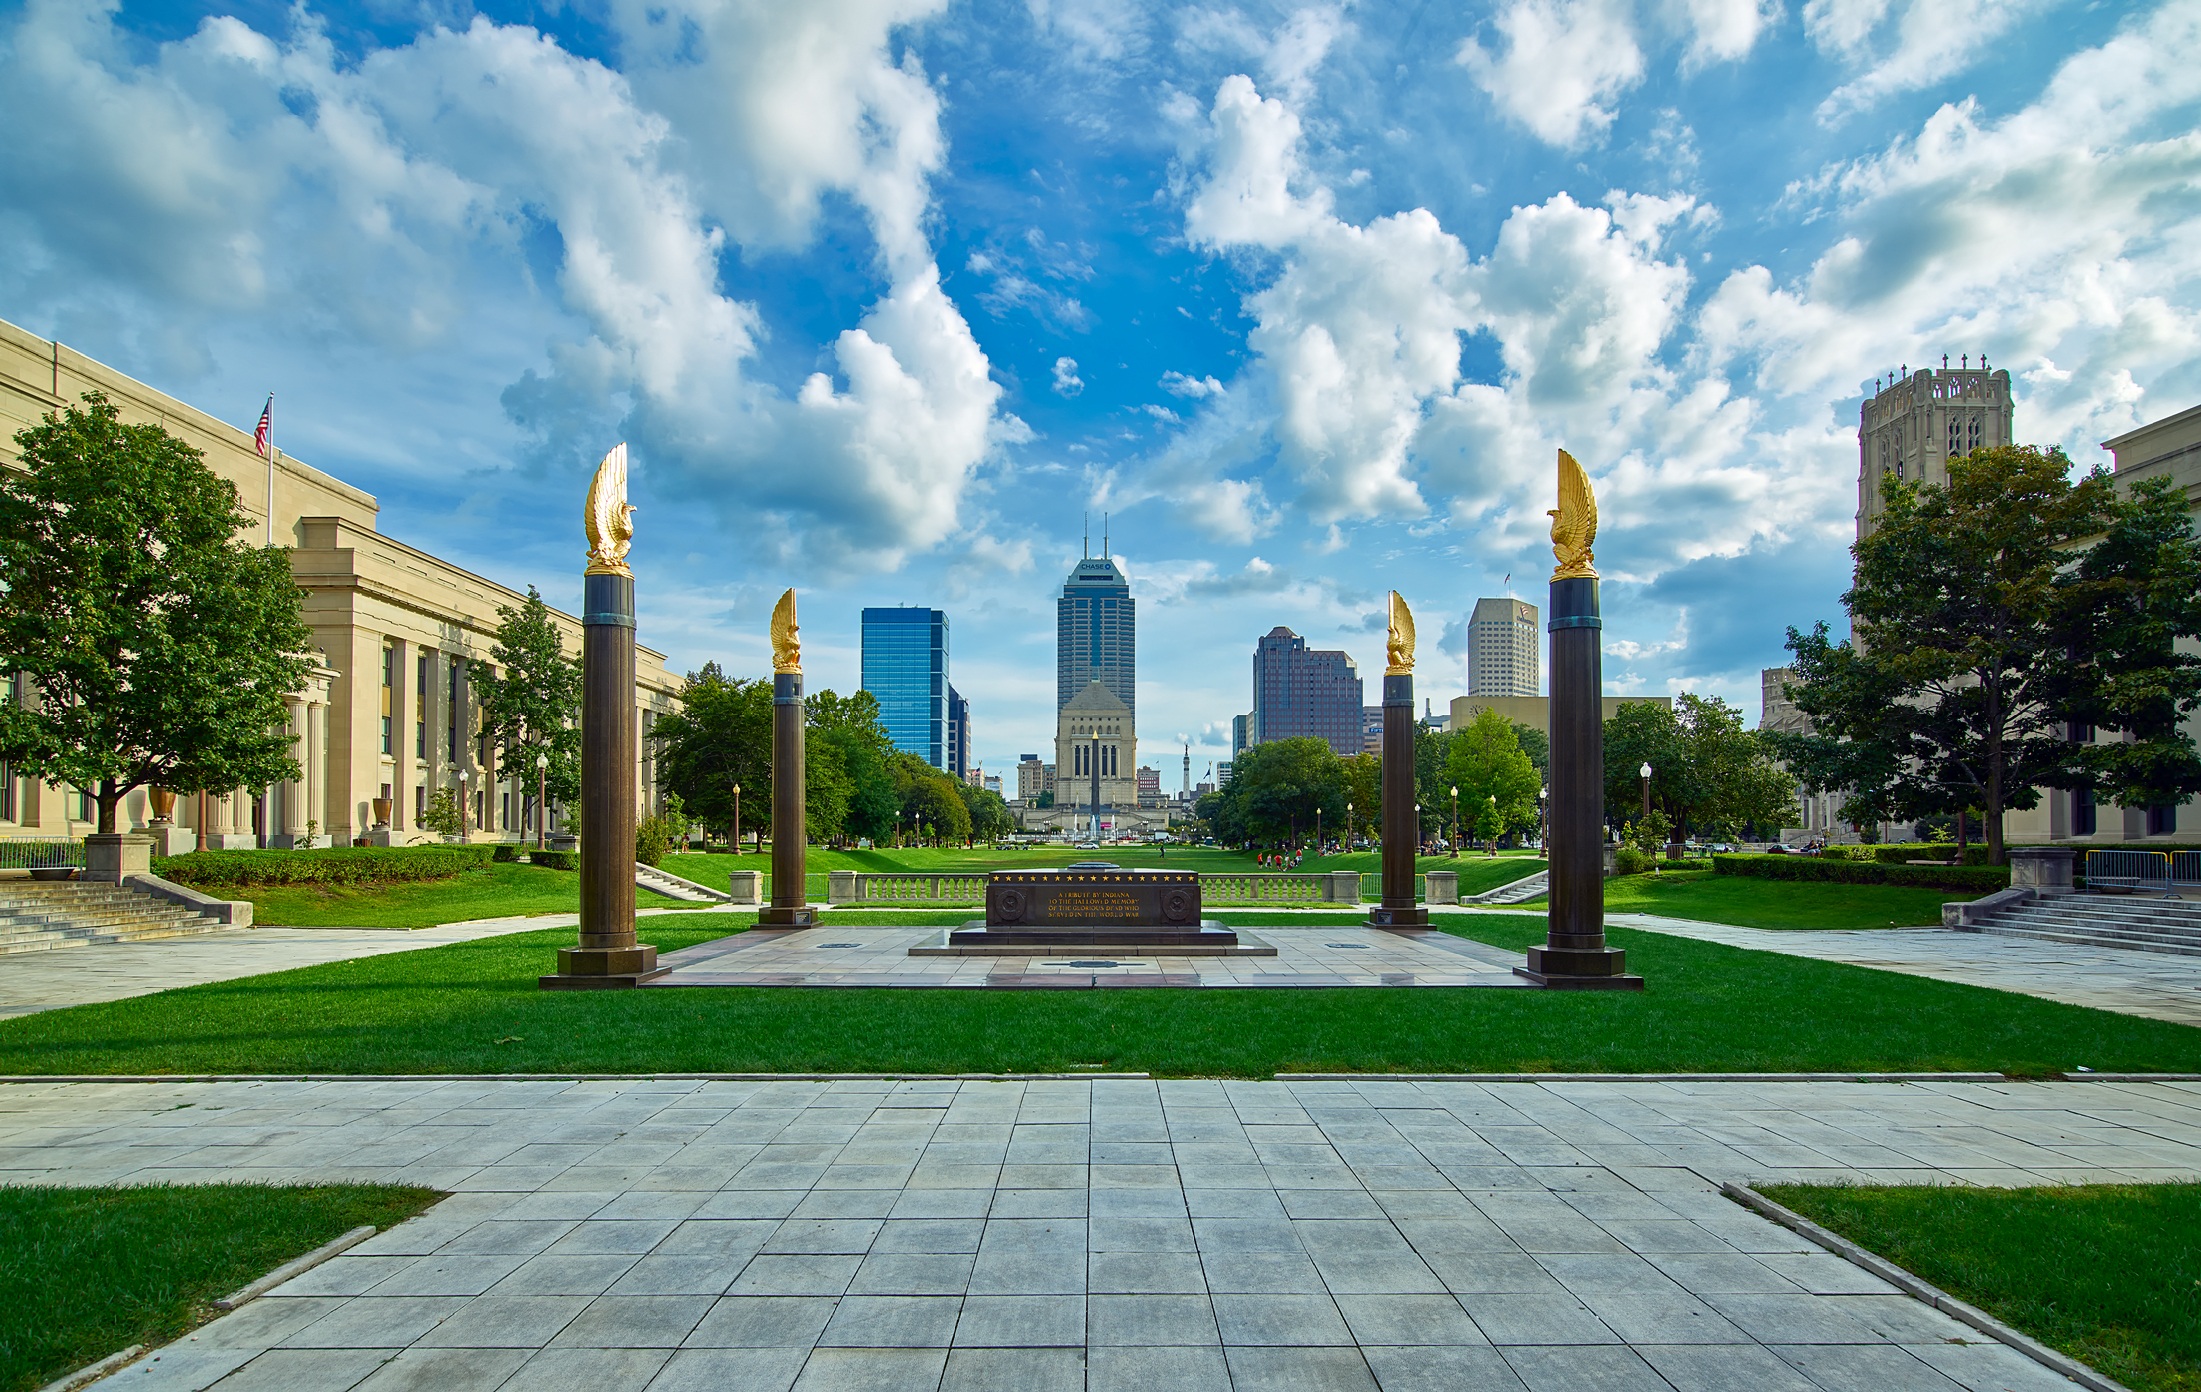
sky, skyline, lawn, city, skyscraper, urban, cityscape, downtown, plaza, park, landmark, public space, hdr, clouds, buildings, obelisk, town square, estate, indianapolis, neighbourhood, indiana, residential area, human settlement, world war i memorial